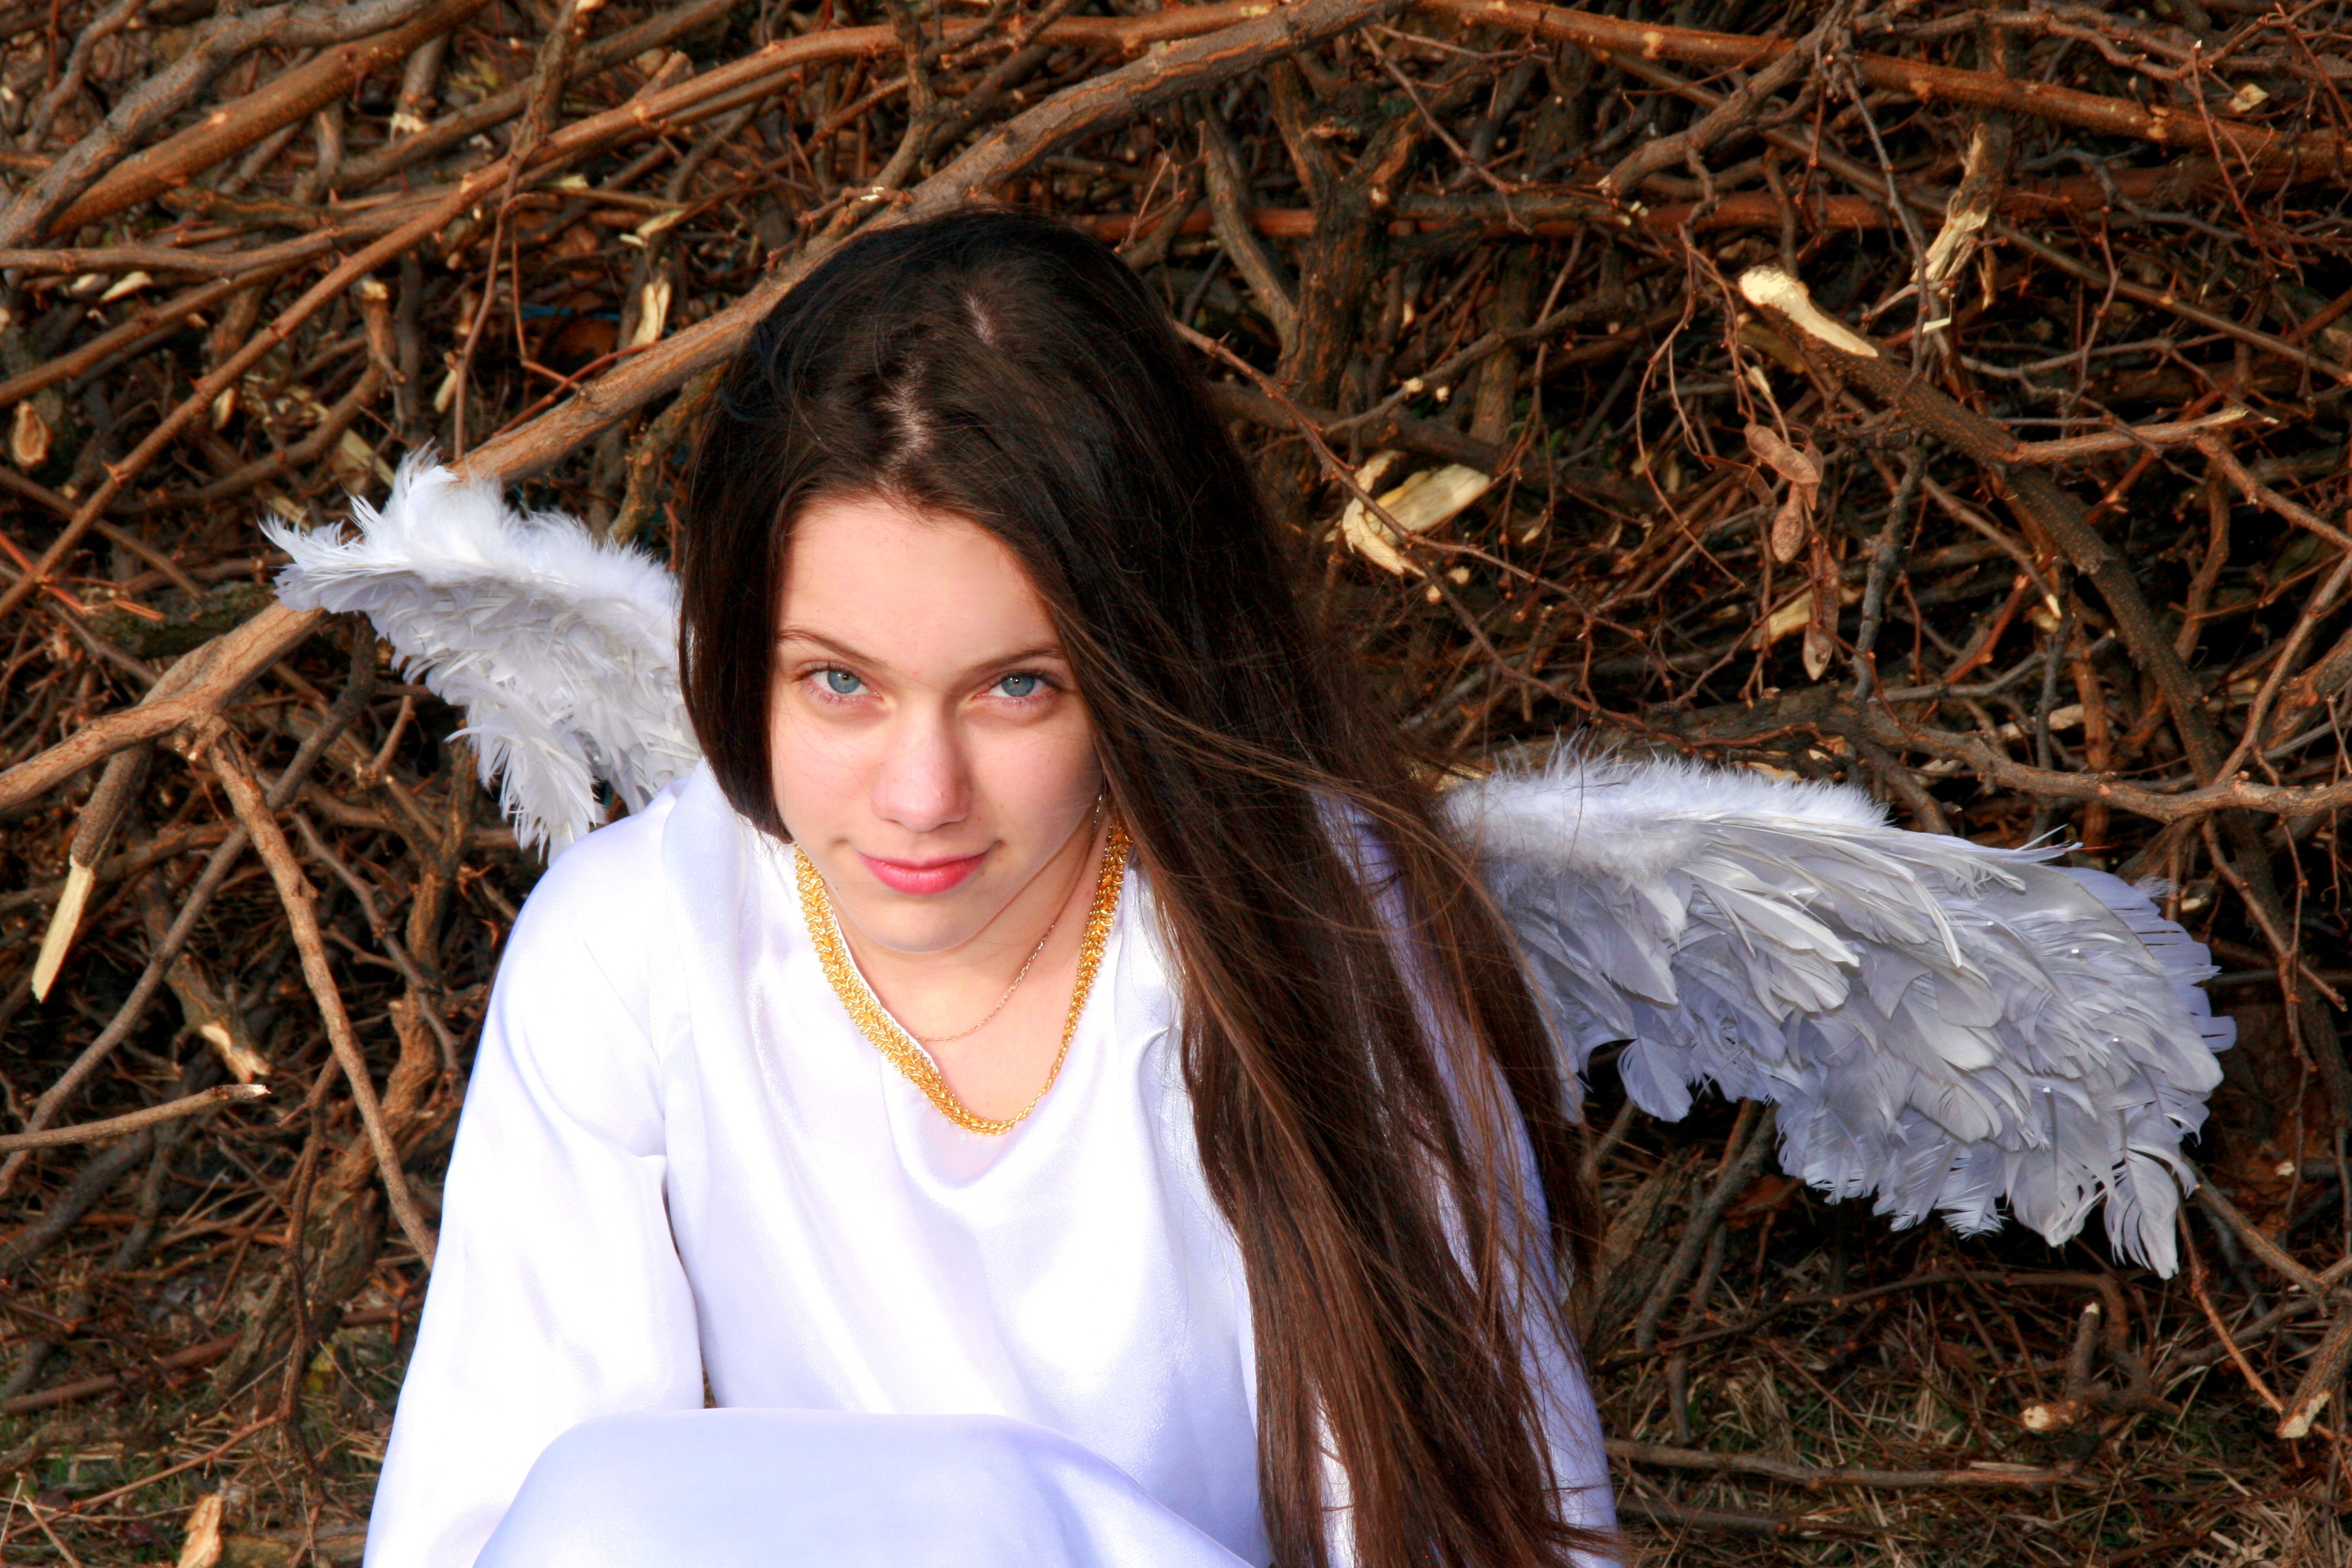
forest, winter, girl, woman, white, photography, flower, portrait, model, spring, autumn, season, angel, wings, eye, beauty, photo shoot, portrait photography